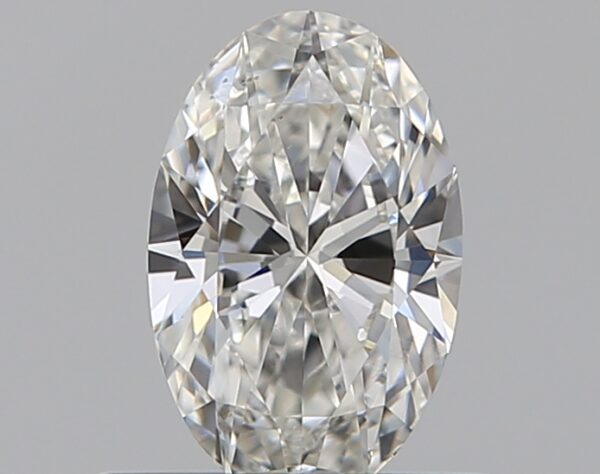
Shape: oval
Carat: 0.5
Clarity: SI1
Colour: G
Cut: EX
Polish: EX
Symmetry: VG
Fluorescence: N
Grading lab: GIA
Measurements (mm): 6.75 x 4.32 x 2.59